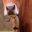
Label: cattle